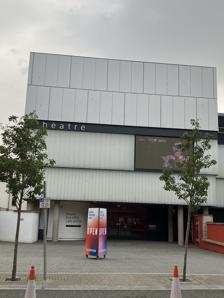
Building: Perth Theatre
Country: United Kingdom
Year built: 1900
Theatre in Perth, Scotland Perth Theatre Entrance to Perth Theatre, September 2023 Address New Entrance Mill Street Traditional Entrance 185 High Street Perth, Scotland Coordinates 56°23′49″N 3°25′54″W / 56.3970°N 3.4318°W / 56.3970; -3.4318 Owner Perth & Kinross Council Designation Category B listed Type Theatre Capacity 500 (Victorian Auditorium) Construction Opened 1900 (125 years ago) ( 1900 ) Years active 1900 onwards Architect William Alexander Website horsecross.co.uk/perth-theatre Perth Theatre is an entertainment venue in Mill Street, Perth, Scotland . It opened in 1900 and was extended in the 1980s. The building is category B listed by Historic Environment Scotland , and is operated by the charitable organisation Horsecross Arts, alongside sister venue Perth Concert Hall . History The High Street entrance to the theatre The theatre opened on Perth High Street in 1900 (replacing a previous one, built in 1820, that stood at the northeastern corner of Atholl and Kinnoull Streets), and was planned to seat 950 in the auditorium, with pit, two balconies and boxes. It was created by the Perth Theatre & Opera House Co Ltd and designed by Dundee's City Architect William Alexander . It is similar in style and layout to his design of Her Majesty's Theatre, Dundee, but on a smaller scale. The foundation stone was laid in 1899 by actor George Alexander . The founding lessee was JH Savile, who owned Paisley Theatre, and in 1909 bought the Perth theatre outright. The Savile family continued to run the theatre until 1935, staging drama, opera, musicals, pantomime, revues and variety. JH Savile also founded his own Repertory Companies in Paisley and Perth. In 1935, Perth Theatre was sold to a new company created in London, the Perth Repertory Theatre Ltd., by Ernest Dence in support of his actress daughter Marjorie Dence , who succeeded as owner in 1937 on his death. Marjorie Dence and actor David Steuart co-founded their new venture, the Perth Repertory Company, whose annual and highly acclaimed work covered nine months of repertory in and around Perth with three months of touring of the Highlands & Islands, to the Northern Isles, and to the lowland towns of the Borders. In the first year alone 51 plays were produced. Perth Theatre hosted the first Scottish Theatre Festival in 1939 and again in 1945. In her will, Dence gave first option to buy the theatre to the Scottish Committee of the Arts Council, which did so and transferred it to Perth City Council. Joan Knight was appointed as Artistic Director in 1968, continuing the repertory company and mentoring performers and would-be-directors. During her 26-year tenure at Perth Theatre, she oversaw a major rebuilding programme in 1981 and 1985, adding a restaurant, studio theatre, rehearsal room, more dressing rooms and a workshop facility. Knight was known locally as Perth's "Queen of Theatre" and received an OBE for services to theatre in 1985. In 2005, Perth Theatre's sister venue, Perth Concert Hall, was launched under the direction of the Jane Spiers, first CEO of Horsecross Arts. She also began fundraising for the theatre's restoration and major redevelopment for which Richard Murphy, architects, were appointed by the Council in 2008. Demolition of the theatre's 1980s extension began on 19 April 2016. The restoration was carried out by Robertson Group and was completed in September 2017. Notable figures Marjorie Dence Plaque in Perth Theatre hallway Throughout its history, a number of star acts performed at Perth Theatre, including Bessie Love . Perth Youth Theatre Established in 1966 by Brian Howard and Catherine Robins, Perth Youth Theatre was the first theatre-based youth theatre group in Scotland. Perth Youth Theatre has trained young people in acting and stage craft for 50 years. Perth Youth Theatre Alumni included Colin McCredie , Ewan McGregor and Rhod Sharp . What happened to us there – boys and girls – was profound, and often profoundly funny. In the children's show, the name of which I cannot remember, I played my first custard pie scene with Stuart Cosgrove . It used a lot shaving foam and Stuart usually came off better. We didn't know who we would become, but few of us had doubts that we would become something. — Rhod Sharp , 2015 See also List of listed buildings in Perth, Scotland References